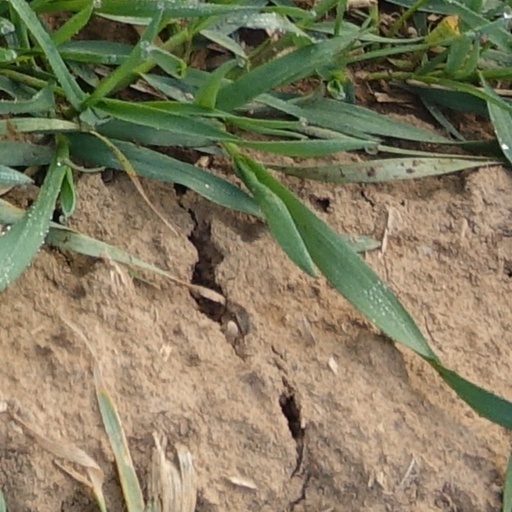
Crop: wheat